Billy Bowlegs

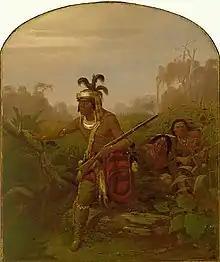
"Chief Billy Bowlegs" by Karl Ferdinand Wimar, 1861

In early 1858, Chief Wild Cat of the Western Seminole tribe was brought back from Indian Territory to convince Bowlegs to relocate voluntarily. The US government offered Bowlegs $10,000 and each of his chiefs $1,000 if they did so. Warriors and non-warriors were offered less. They initially refused but later that year, the band of 123 agreed to relocation. Billy's Creek in Fort Myers, Florida is named after Bowlegs as this was the spot where he was forced to surrender in 1858.